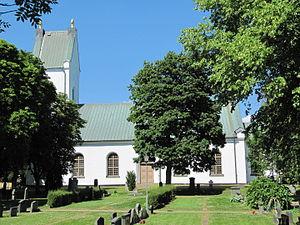
Hässleby est un village du Småland incorporé depuis 1971 à Södra Vedbo härad dans la commune d'Eksjö.